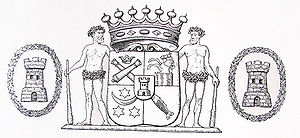
Güldencrone
Adelsvåben for slægten Gyldencrone
Adelsvåben for Baron Gyldencrone fra Vilhelmsborg, Århus Denmark
Güldencrone er en dansk adelsslægt, der nedstammer fra Vilhelm Marselis, der i 1673 blev optaget i friherrestanden med navnet Güldencrone. Navnet skulle efter sigende være sammensat efter den hollandske mønt gulden og den danske mønt krone. Slægtens medlemmer var storgodsejere i omegnen af Århus og indehavere af baroniet Wilhelmsborg.